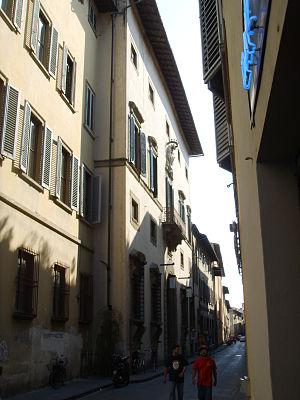
Le Borgo Pinti est une rue de la ville de Florence alignée sur l'axe Nord-Sud de son centre historique, à la limite des anciennes murailles de la ville, et de la Porta a Pinti.